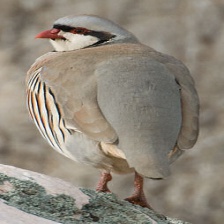
Species: CHUKAR PARTRIDGE
Scientific name: ALECTORIS CHUKAR
ImageNet parent category: partridge